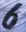
Number: 6